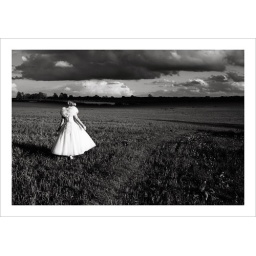
bride alone in a black and white field